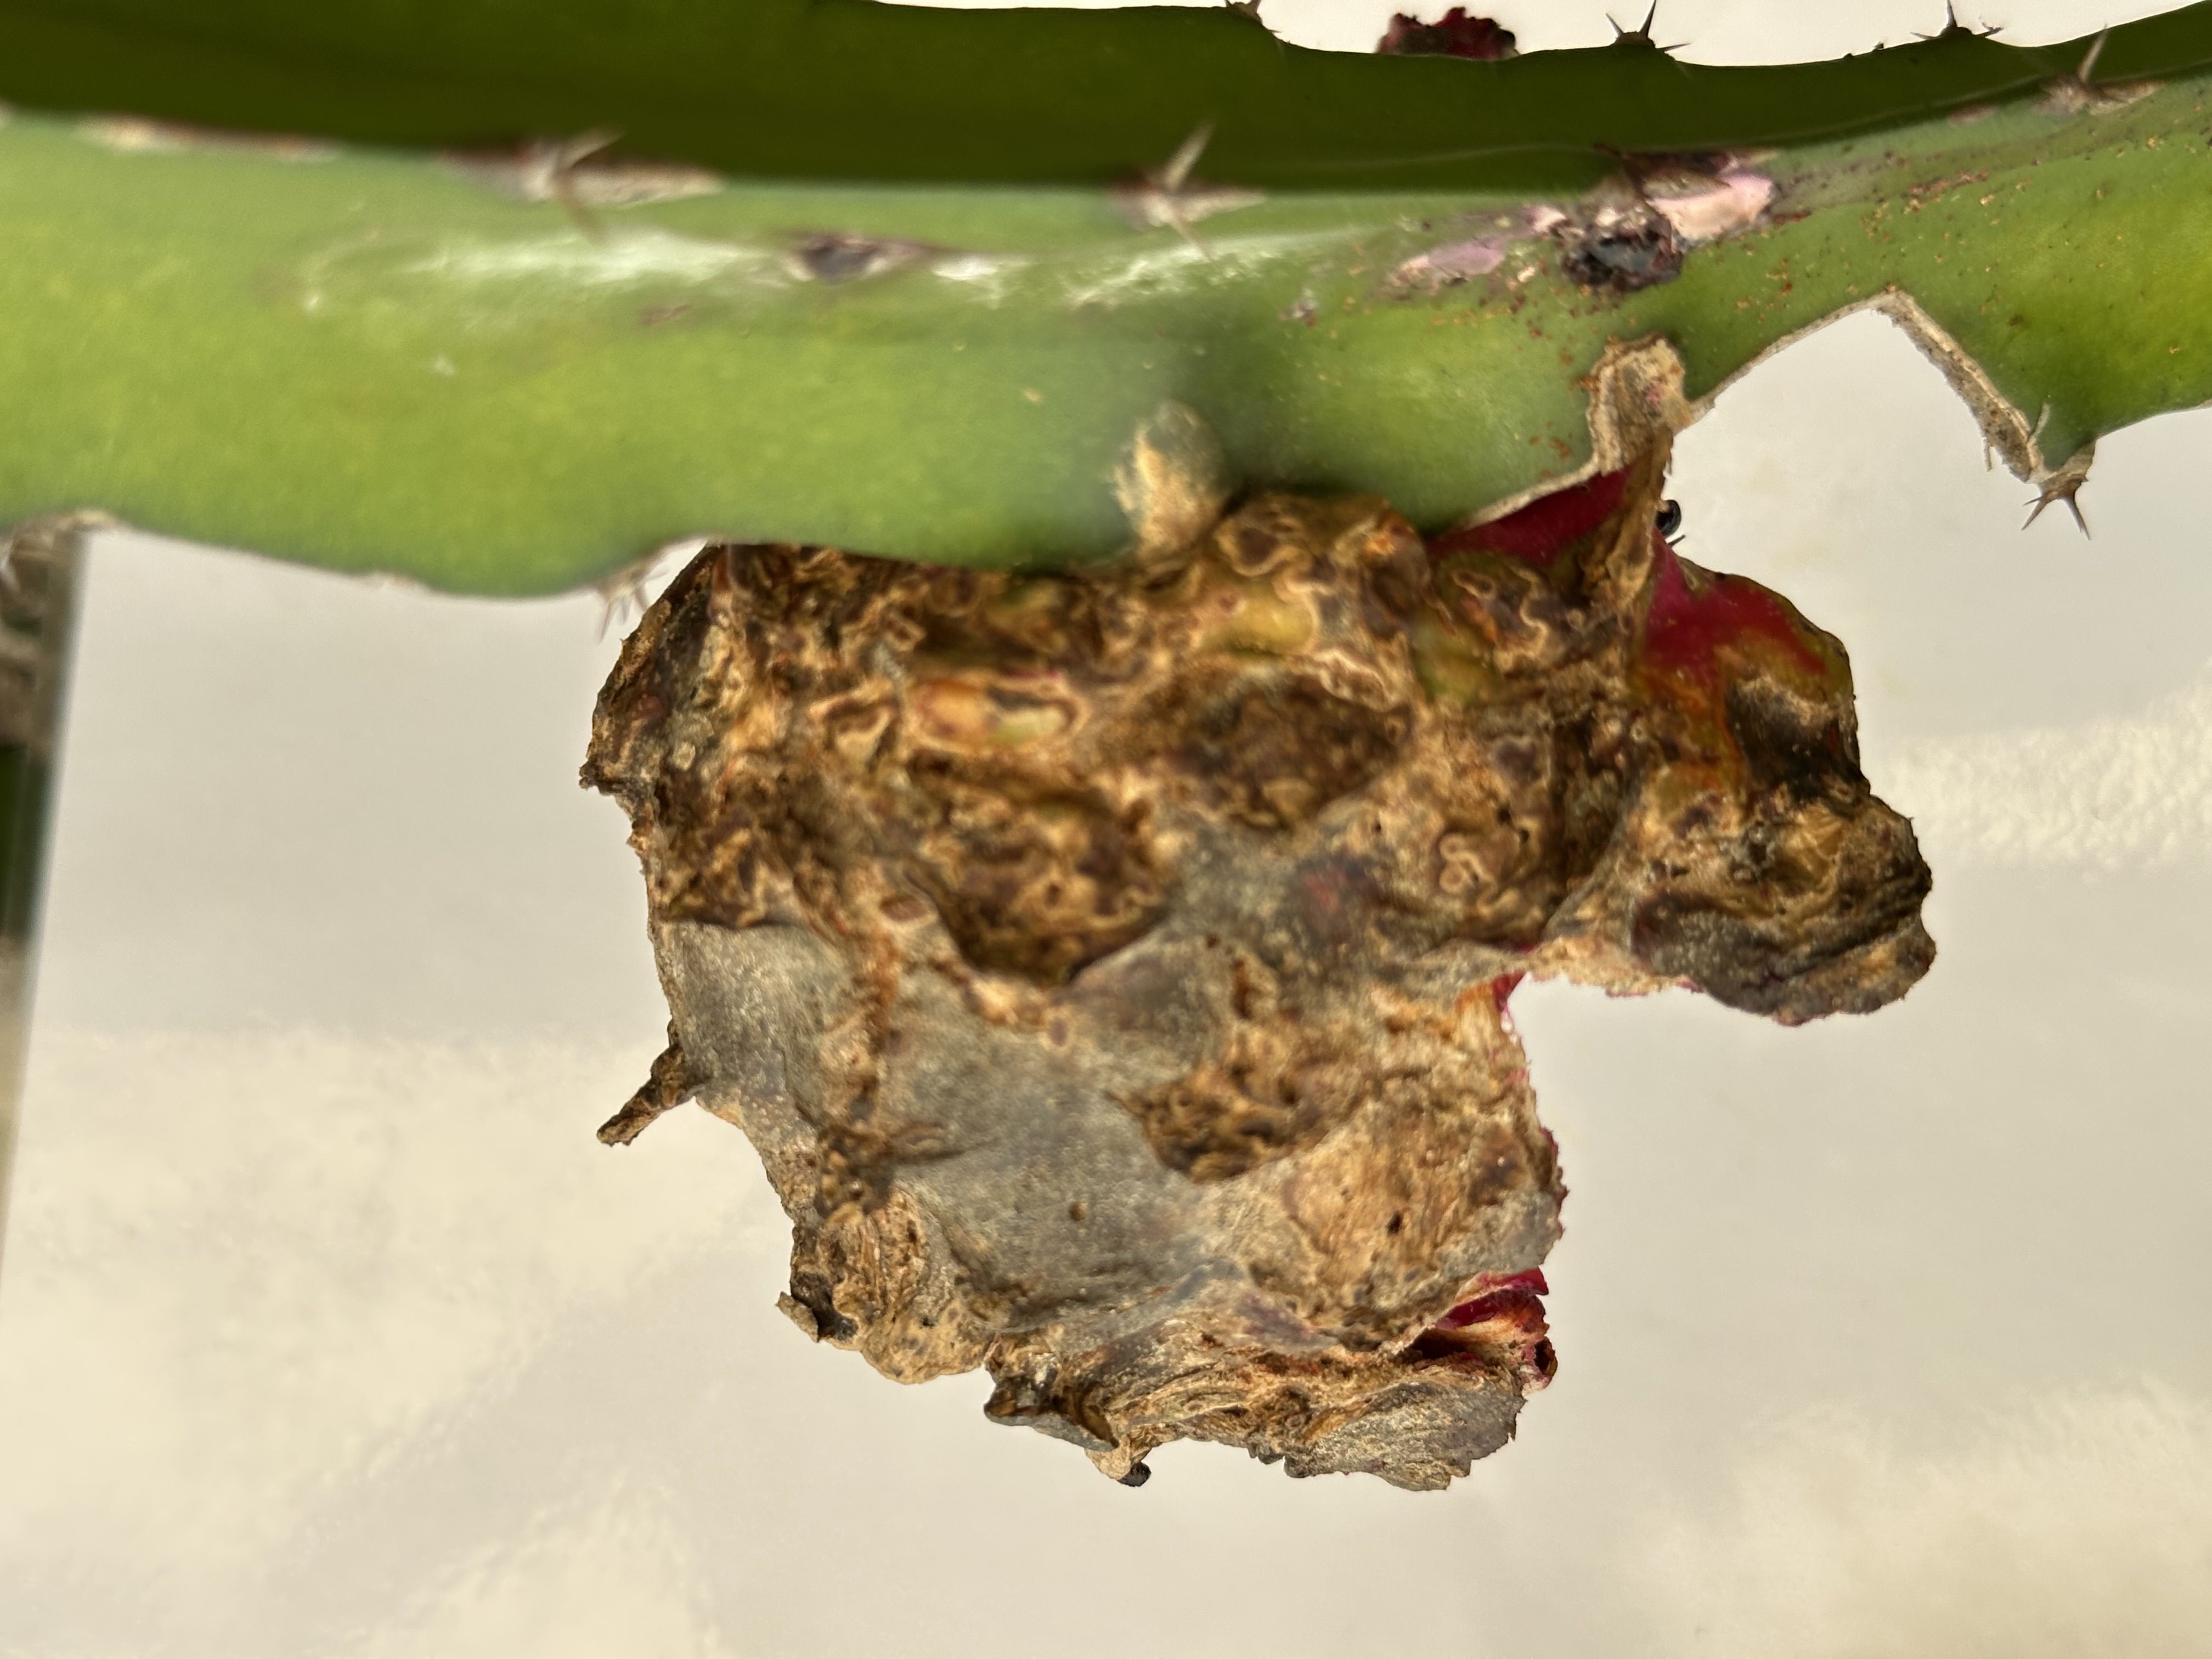
Label: Bad fruit